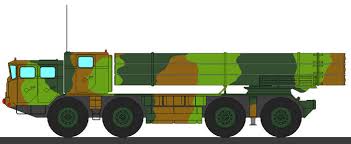
Label: Self Propelled Artillery